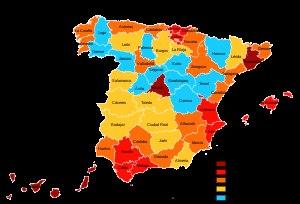
La province est une division territoriale d'Espagne, reconnue par la constitution espagnole de 1978, mais définie depuis 1833.